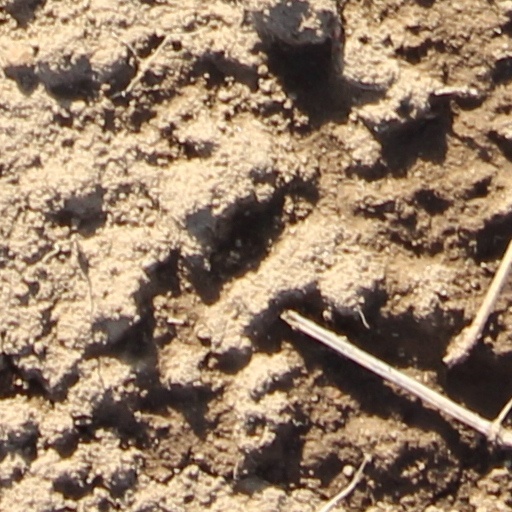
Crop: wheat